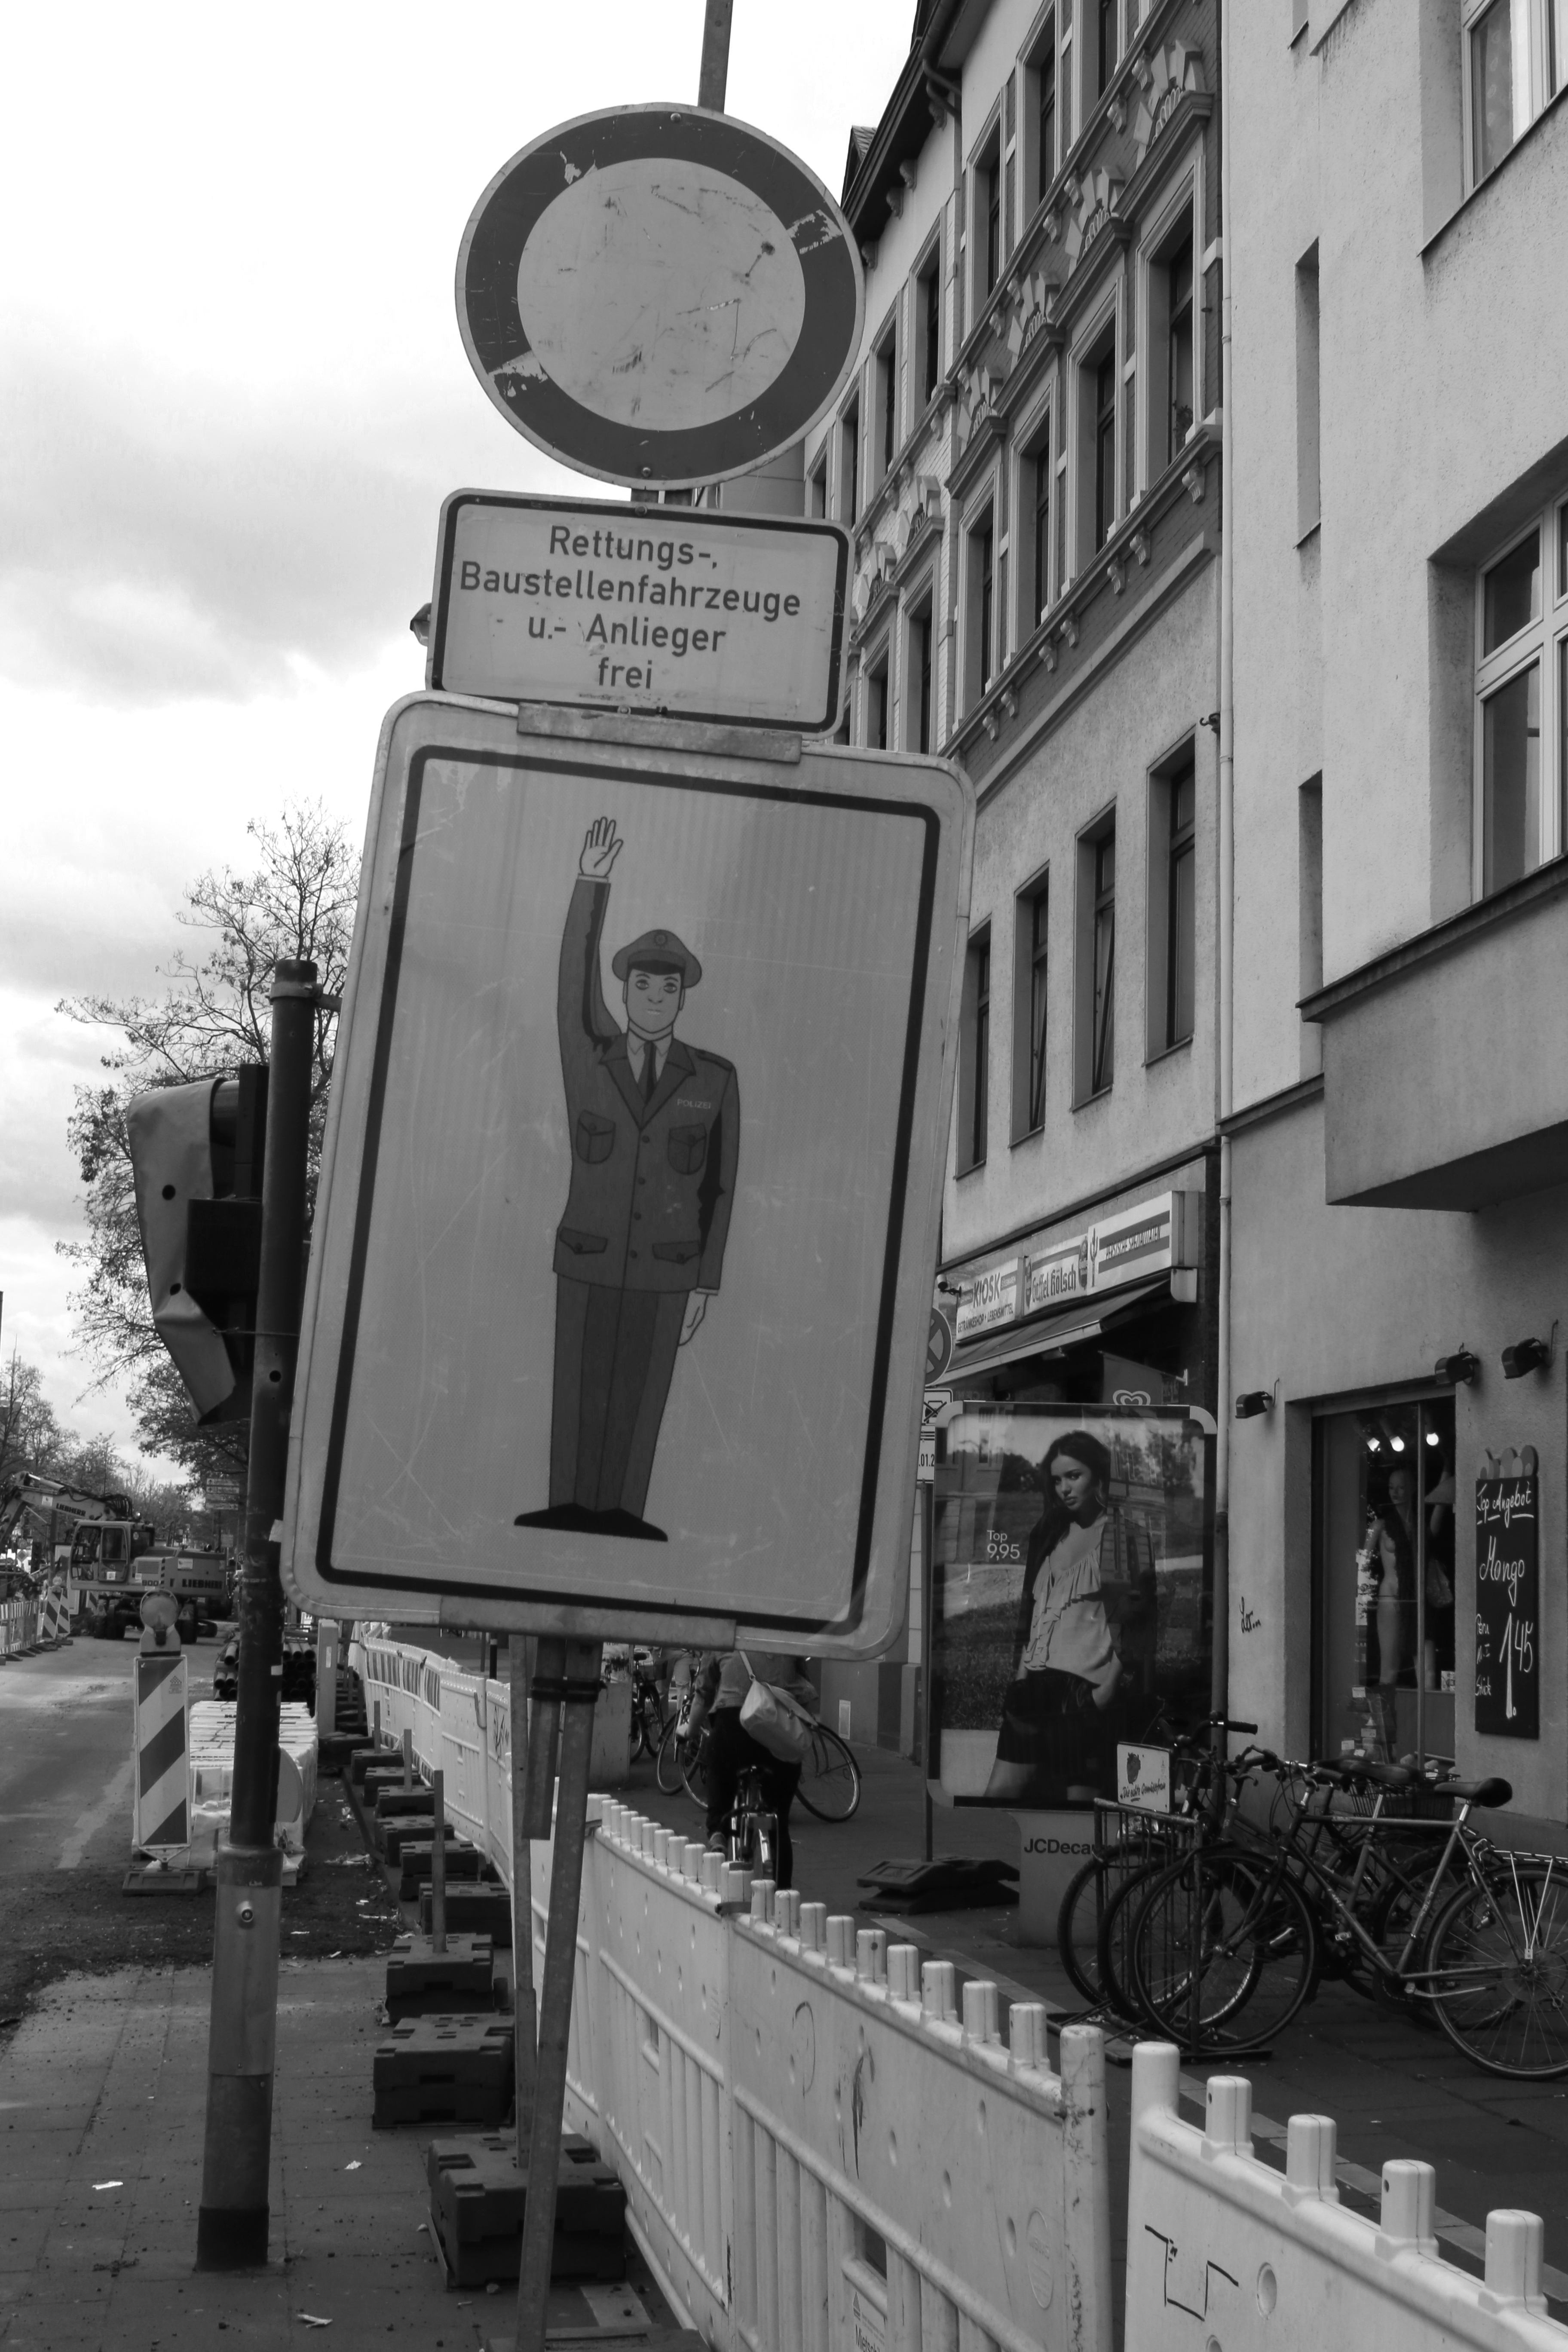
black and white, road, white, street, photography, black, monochrome, lighting, bw, blackandwhite, blackwhite, infrastructure, photograph, germany, alemania, allemagne, cologne, koln, sw, schwarzweiss, schwarzweis, germania, schwarzweissfotografie, schwarzweisfotografie, urban area, monochrome photography